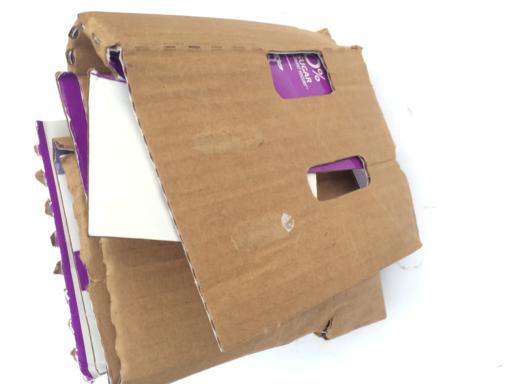
Label: cardboard